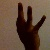
The image shows a hand gesture representing the number 9 in Indian Sign Language.